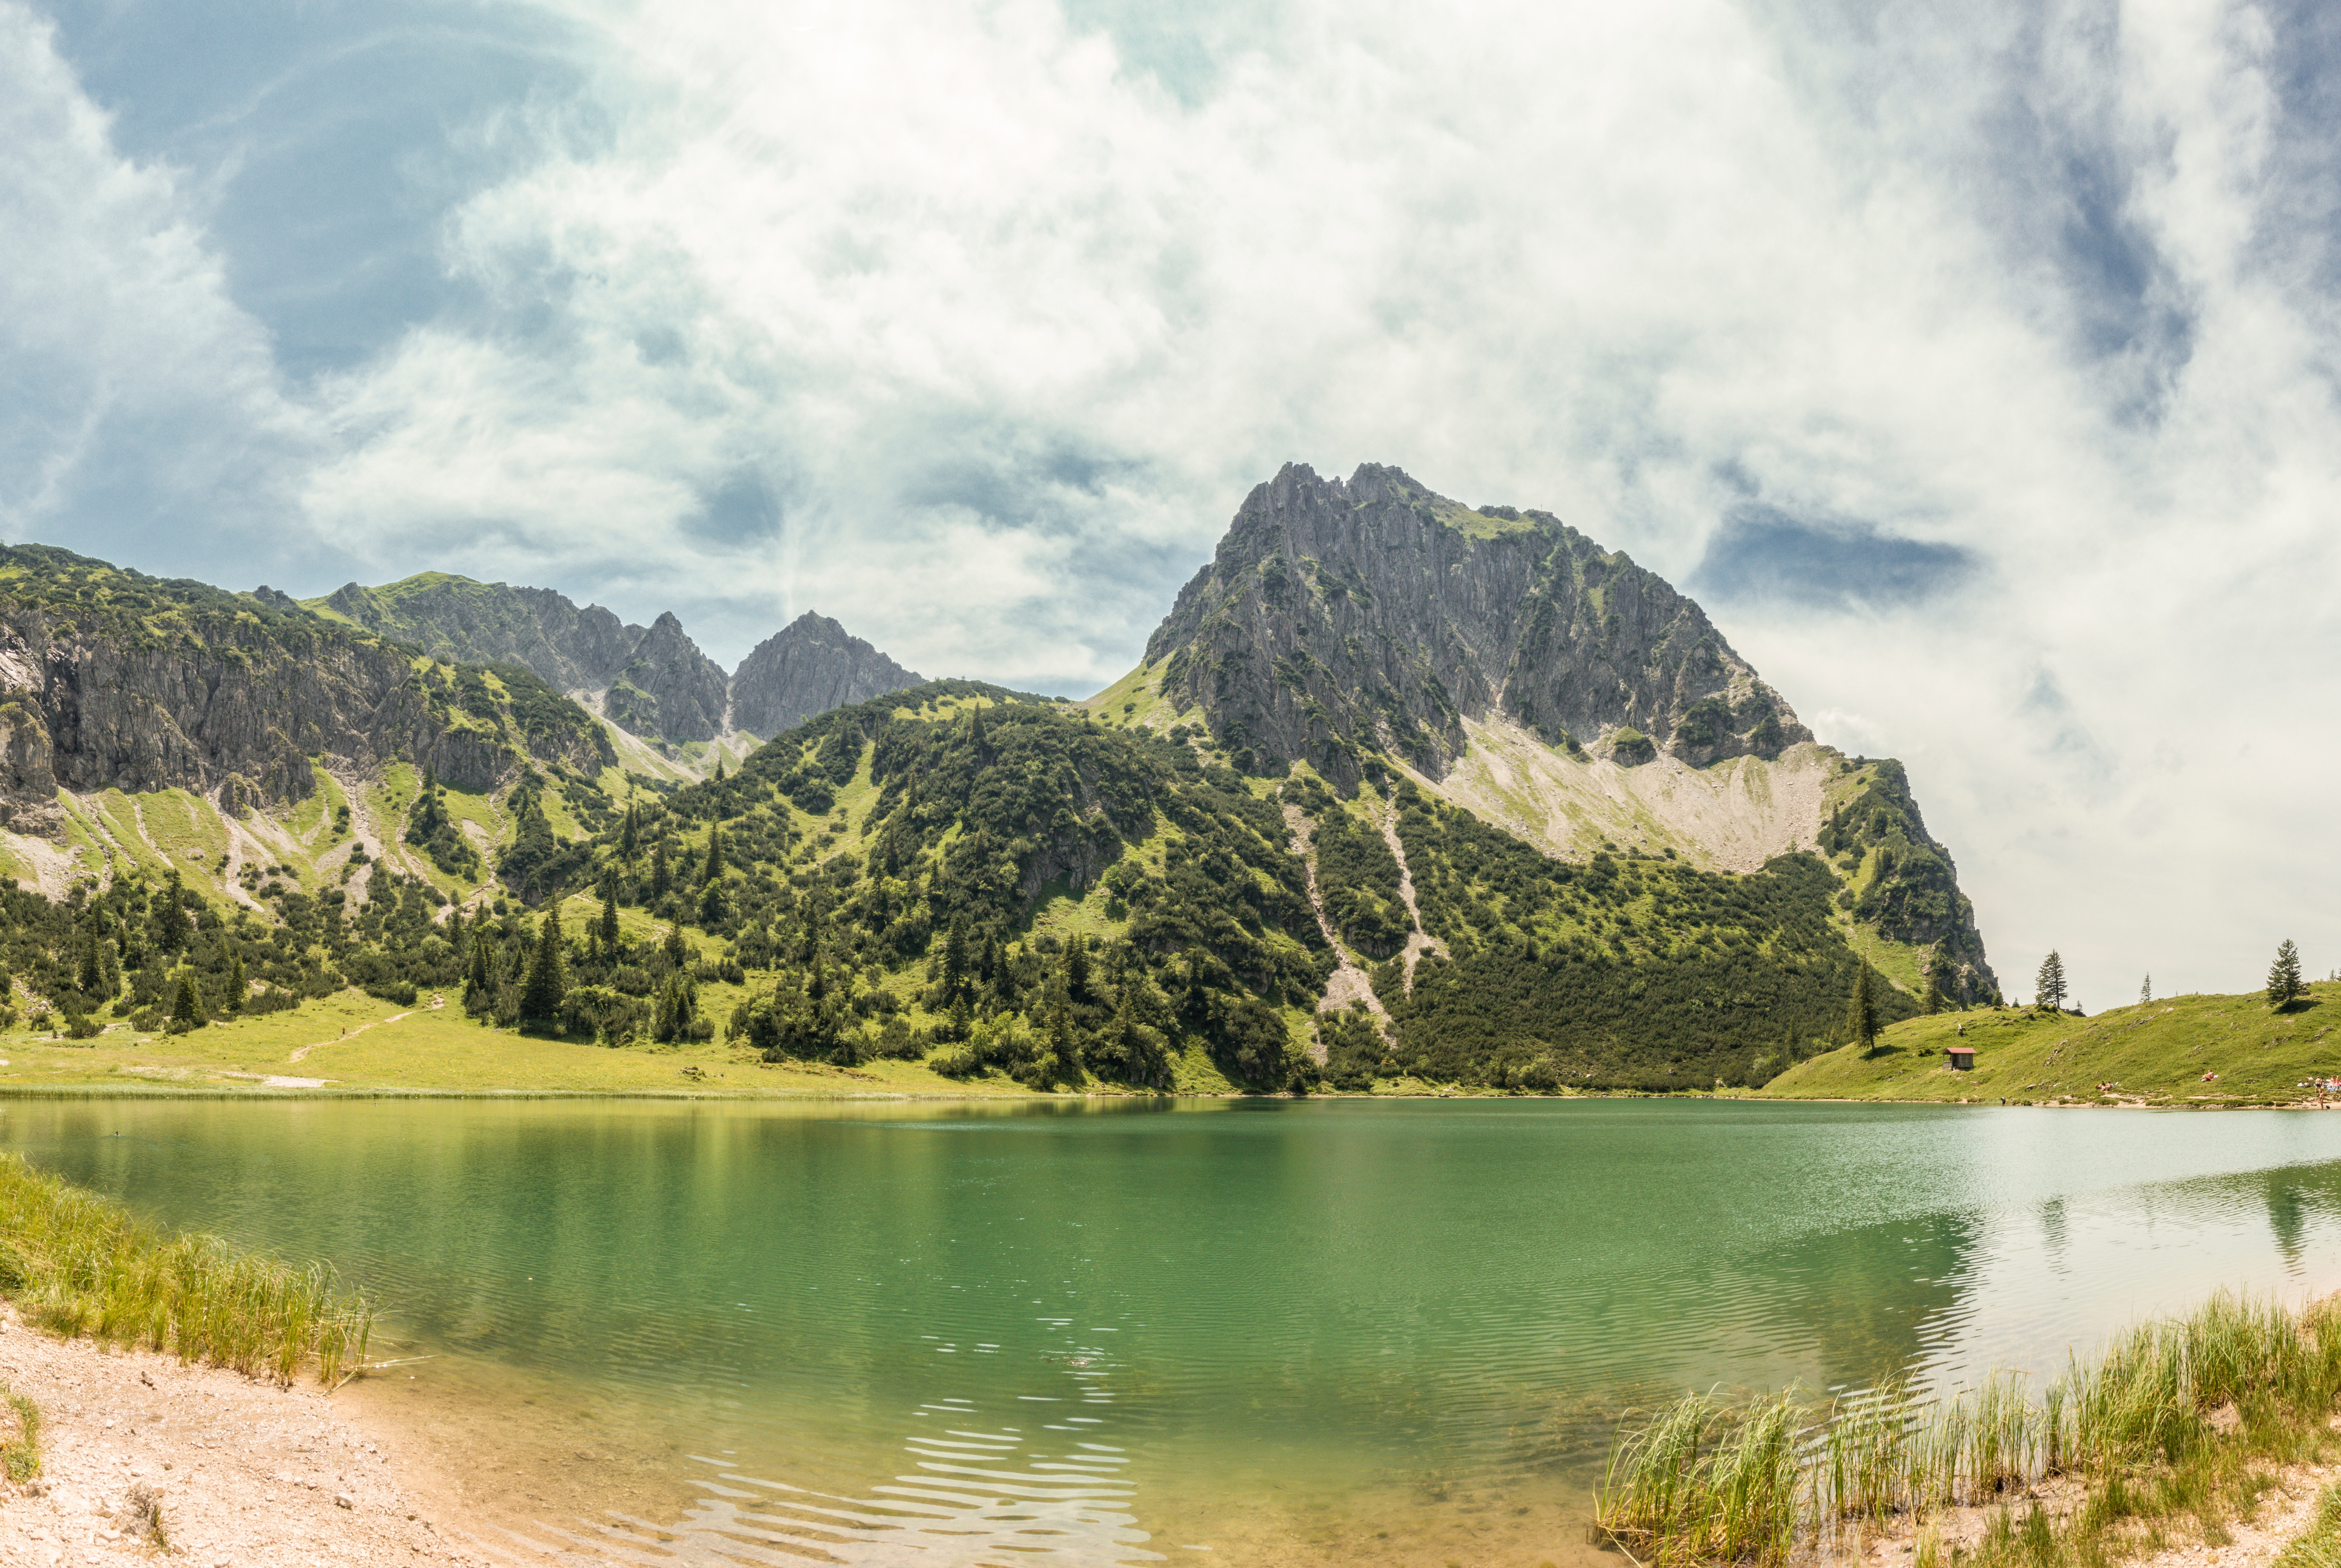
landscape, tree, water, nature, wilderness, mountain, cloud, hill, lake, valley, mountain range, reflection, fjord, reservoir, highland, alps, plateau, loch, landform, tarn, mountainous landforms